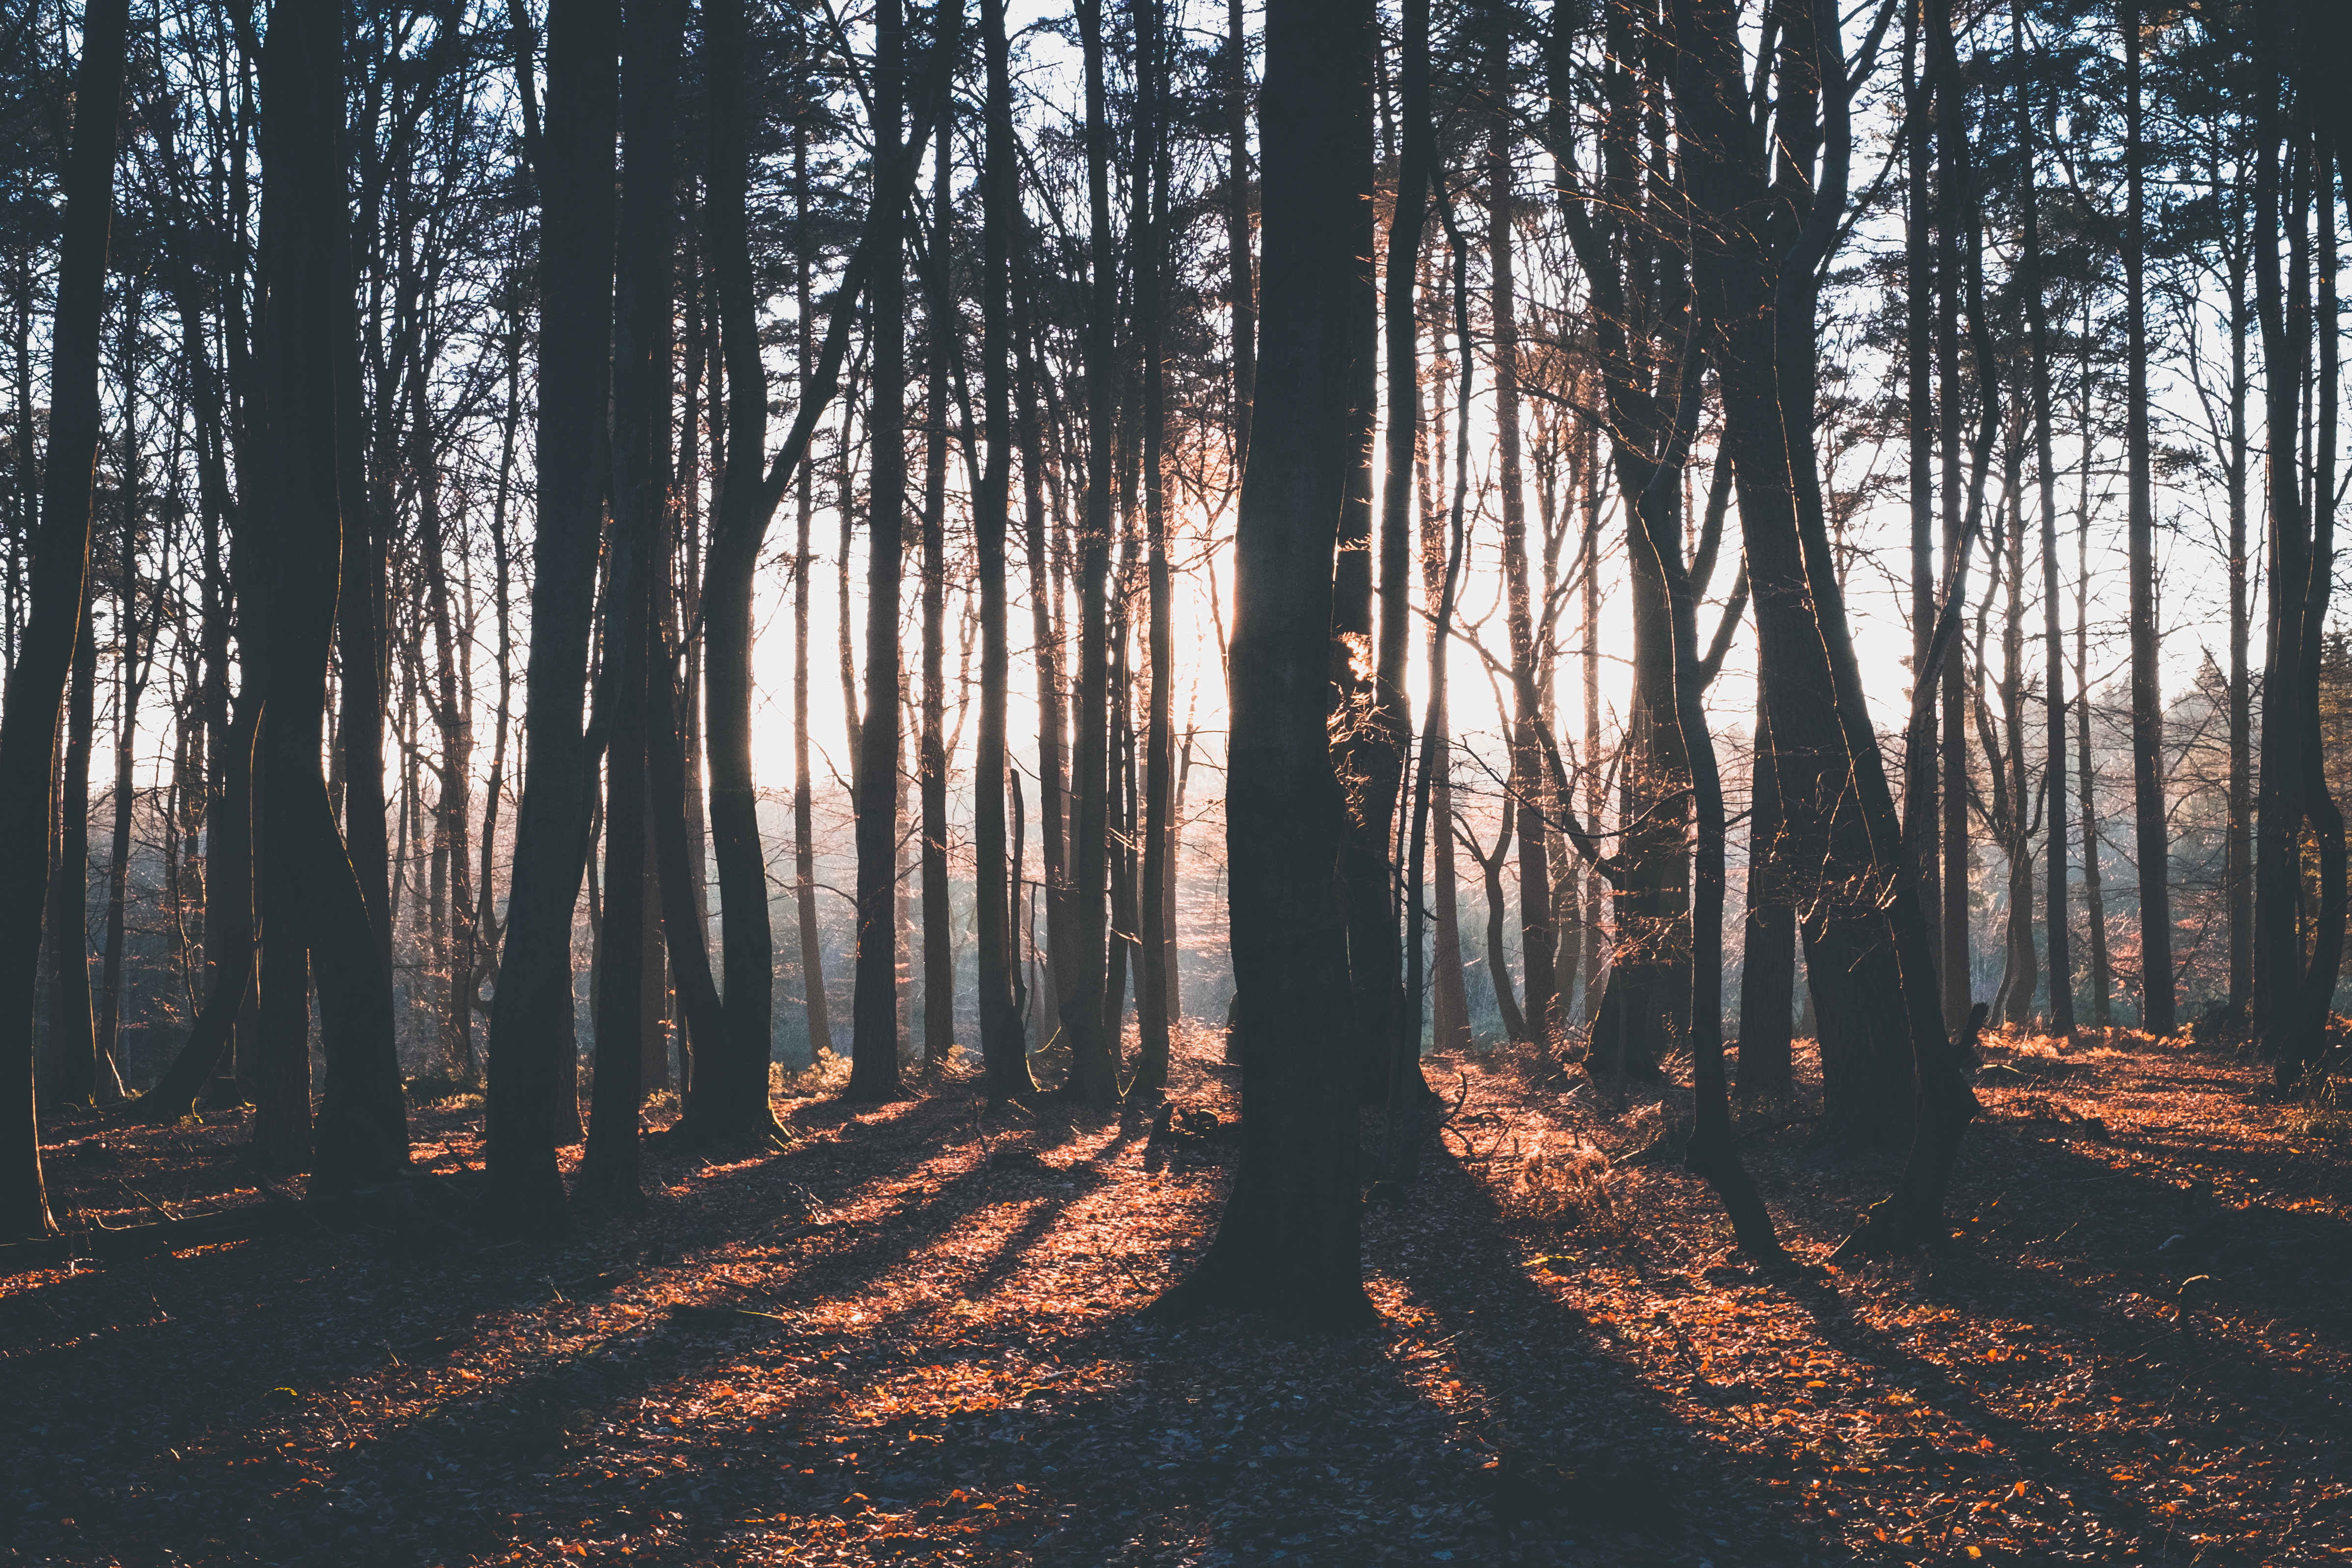
tree, nature, forest, wilderness, branch, winter, plant, sunlight, ray, morning, leaf, autumn, shadow, season, golden hour, woodland, habitat, ecosystem, natural environment, geographical feature, atmospheric phenomenon, woody plant, temperate coniferous forest